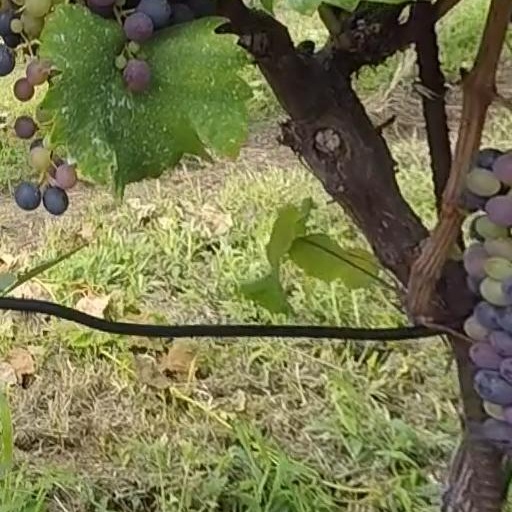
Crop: grape